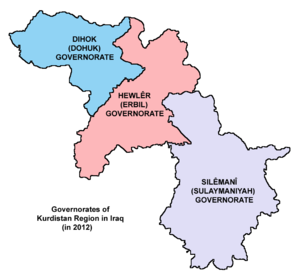
La province de Dahûk ou Duhok ou Nohadra est une des 19 provinces d'Irak, faisant partie de la Région autonome du Kurdistan.
La province d'As-Sulaymâniya est l'une des 19 provinces d'Irak, faisant partie de la Région autonome du Kurdistan.